Hanna, Donald & Wilson

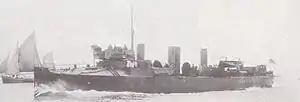
"Fervent"-class destroyer

Operating from a landlocked site, the shipbuilding department of the company specialized in shallow draught boats for inland waters. Other vessels were delivered to customers in prefabricated sections and reassembled on site. Volharding Dock was a floating dry dock which had her hull finished in Scotland. She left for Java as a sailing ship on 21 July 1875, and arrived there after a journey of 341 days. Batavia Dock of was built in Scotland and re-assembled in the Dutch East Indies. She was launched there, but sank when she was lowered for a test, probably because of the lack of skill and experience in the riveting which was required to properly assemble such a structure.